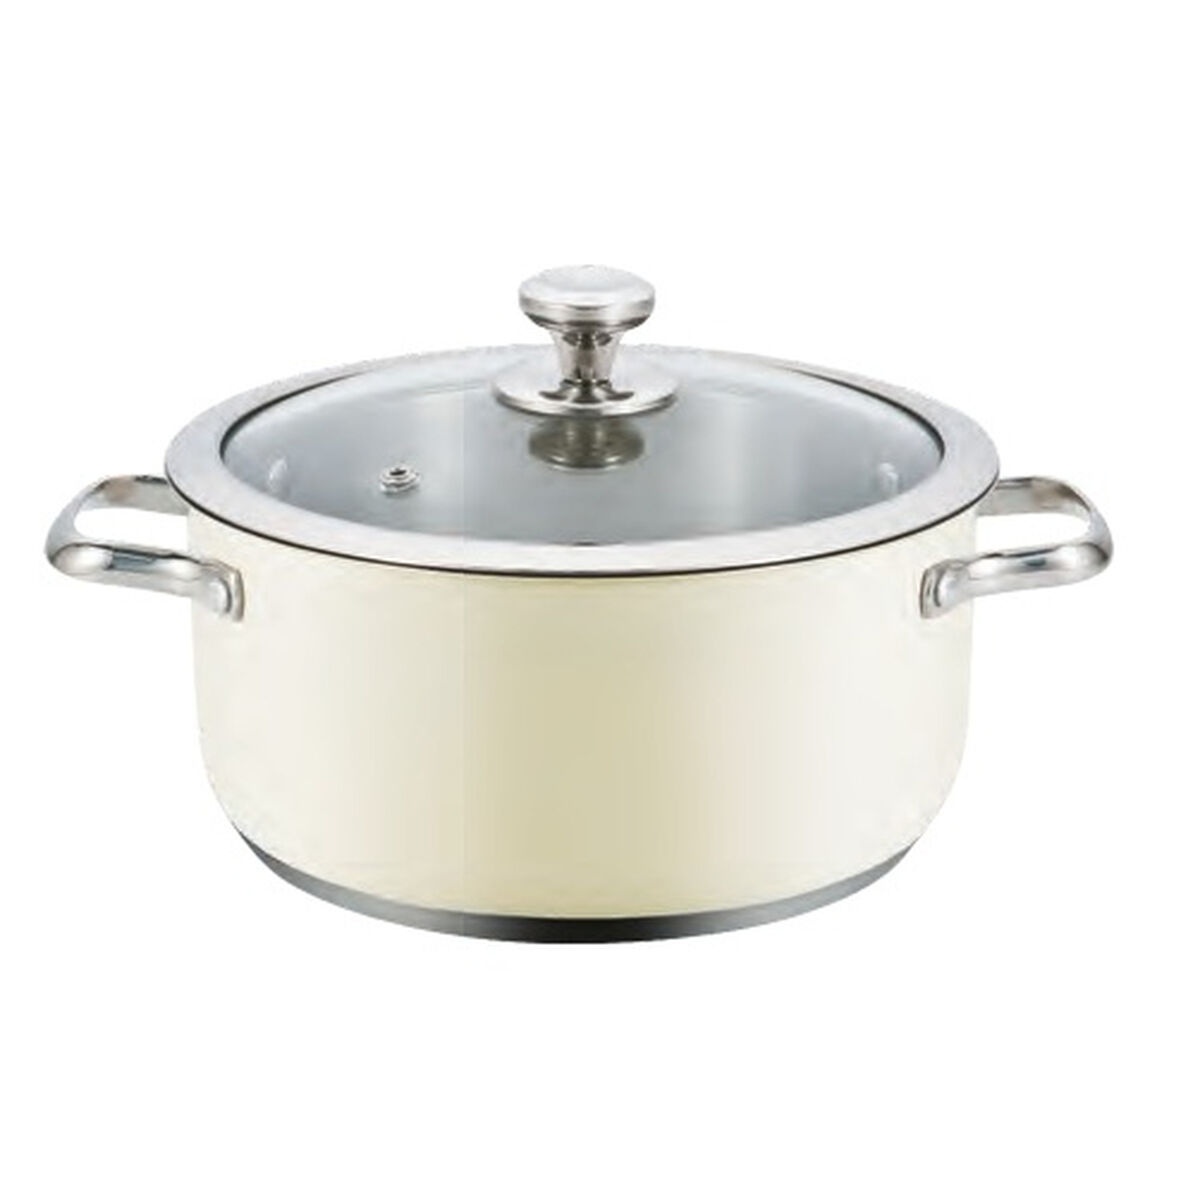
Rice Cooker Haeger PA-28H.013A Stainless steel
Brand: Haeger
If you are looking for new market trending items, we present the Rice Cooker Haeger PA-28H.013A Stainless steel ! Type: Rice Cooker Material: Stainless steel Characteristics: With lid Easy to clean 2 handle grips General Product Safety Regulations information: Haeger Portuguesa, S.A. Estrada Nacional 10, Quinta do Anjo, Portugal, 2950-402 2950-402 - Quinta do Anjo +351212888420 geral@haeger.pt https://www.haeger.pt
Category: Home & Garden > Kitchen & Dining > Kitchen Appliances > Food Cookers & Steamers > Rice Cookers